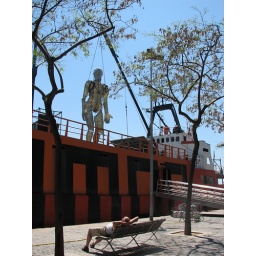
a sculpture of a person hanging on a ship in Barcelona